Chinese giant salamander

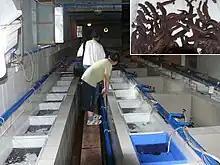
Chinese giant salamanders are bred in large numbers in Chinese farms, but the breeding stock (parents) have often been wild-caught

The Chinese giant salamander has been recorded feeding on insects, millipedes, horsehair worms, amphibians (both frogs and salamanders), freshwater crabs, shrimp, fish (such as "Saurogobio" and "Cobitis" ), and Asiatic water shrew. Presumably ingested by mistake, plant material and gravel have also been found in their stomachs. Cannibalism is frequent; in a study of 79 specimens from the Qinling–Dabashan range, the stomach content of five included remains of other Chinese giant salamanders and this made up 28% of the combined weight of all food items in the study. The most frequent items in the same study were freshwater crabs (found in 19 specimens), which made up 23% of the combined weight of all food items.